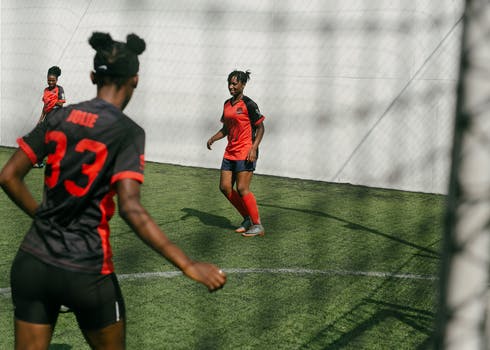
Label: No Watermark